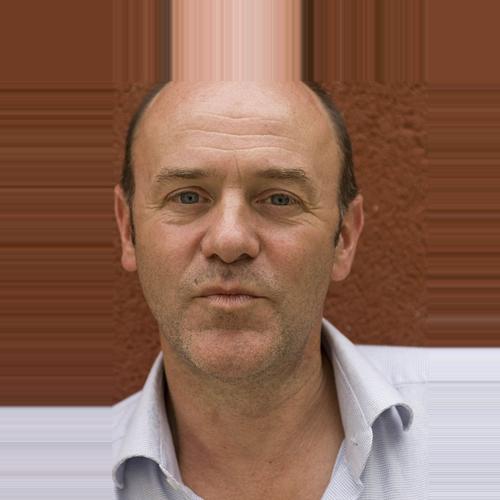
Age: 49